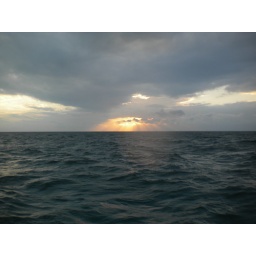
Sunset, while stranded in the ocean after the boat broke down.